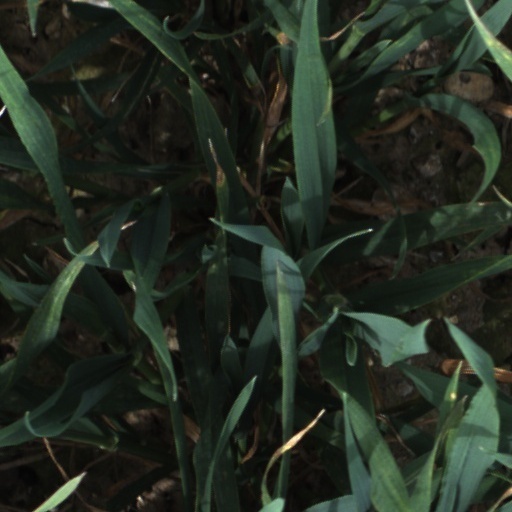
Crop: wheat